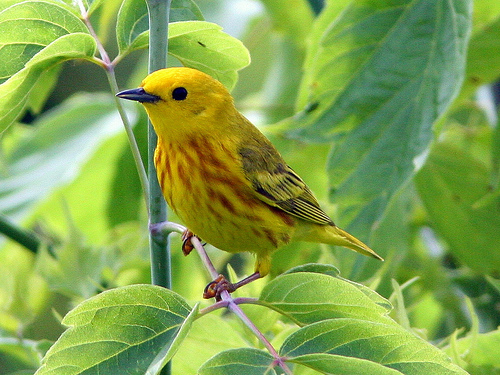
the bird has a black bill, black eyering and yellow breast.
the bird has a small bill that is black and a black eyering.
this bird is bright yellow with redish-brown stripes on the breast, black eyering and a sharp, black bill.
this bird is yellow with red streaks on the breast and a dark black eye.
bird with gray beak, brown tarsus and feet, yellow crown, nape, throat, belly and abdomena small bird with a medium size head, larger wings, and a belly.
the bird has a spotted belly, black bill and black eyering.
this bird has yellow primaries, a yellow crown, and a yellow breast.
this small bird has a yellow crown and throat with a black bill and black eyes.
a small bird with a yellowing coloring and pointed beak.
Species: Yellow Warbler